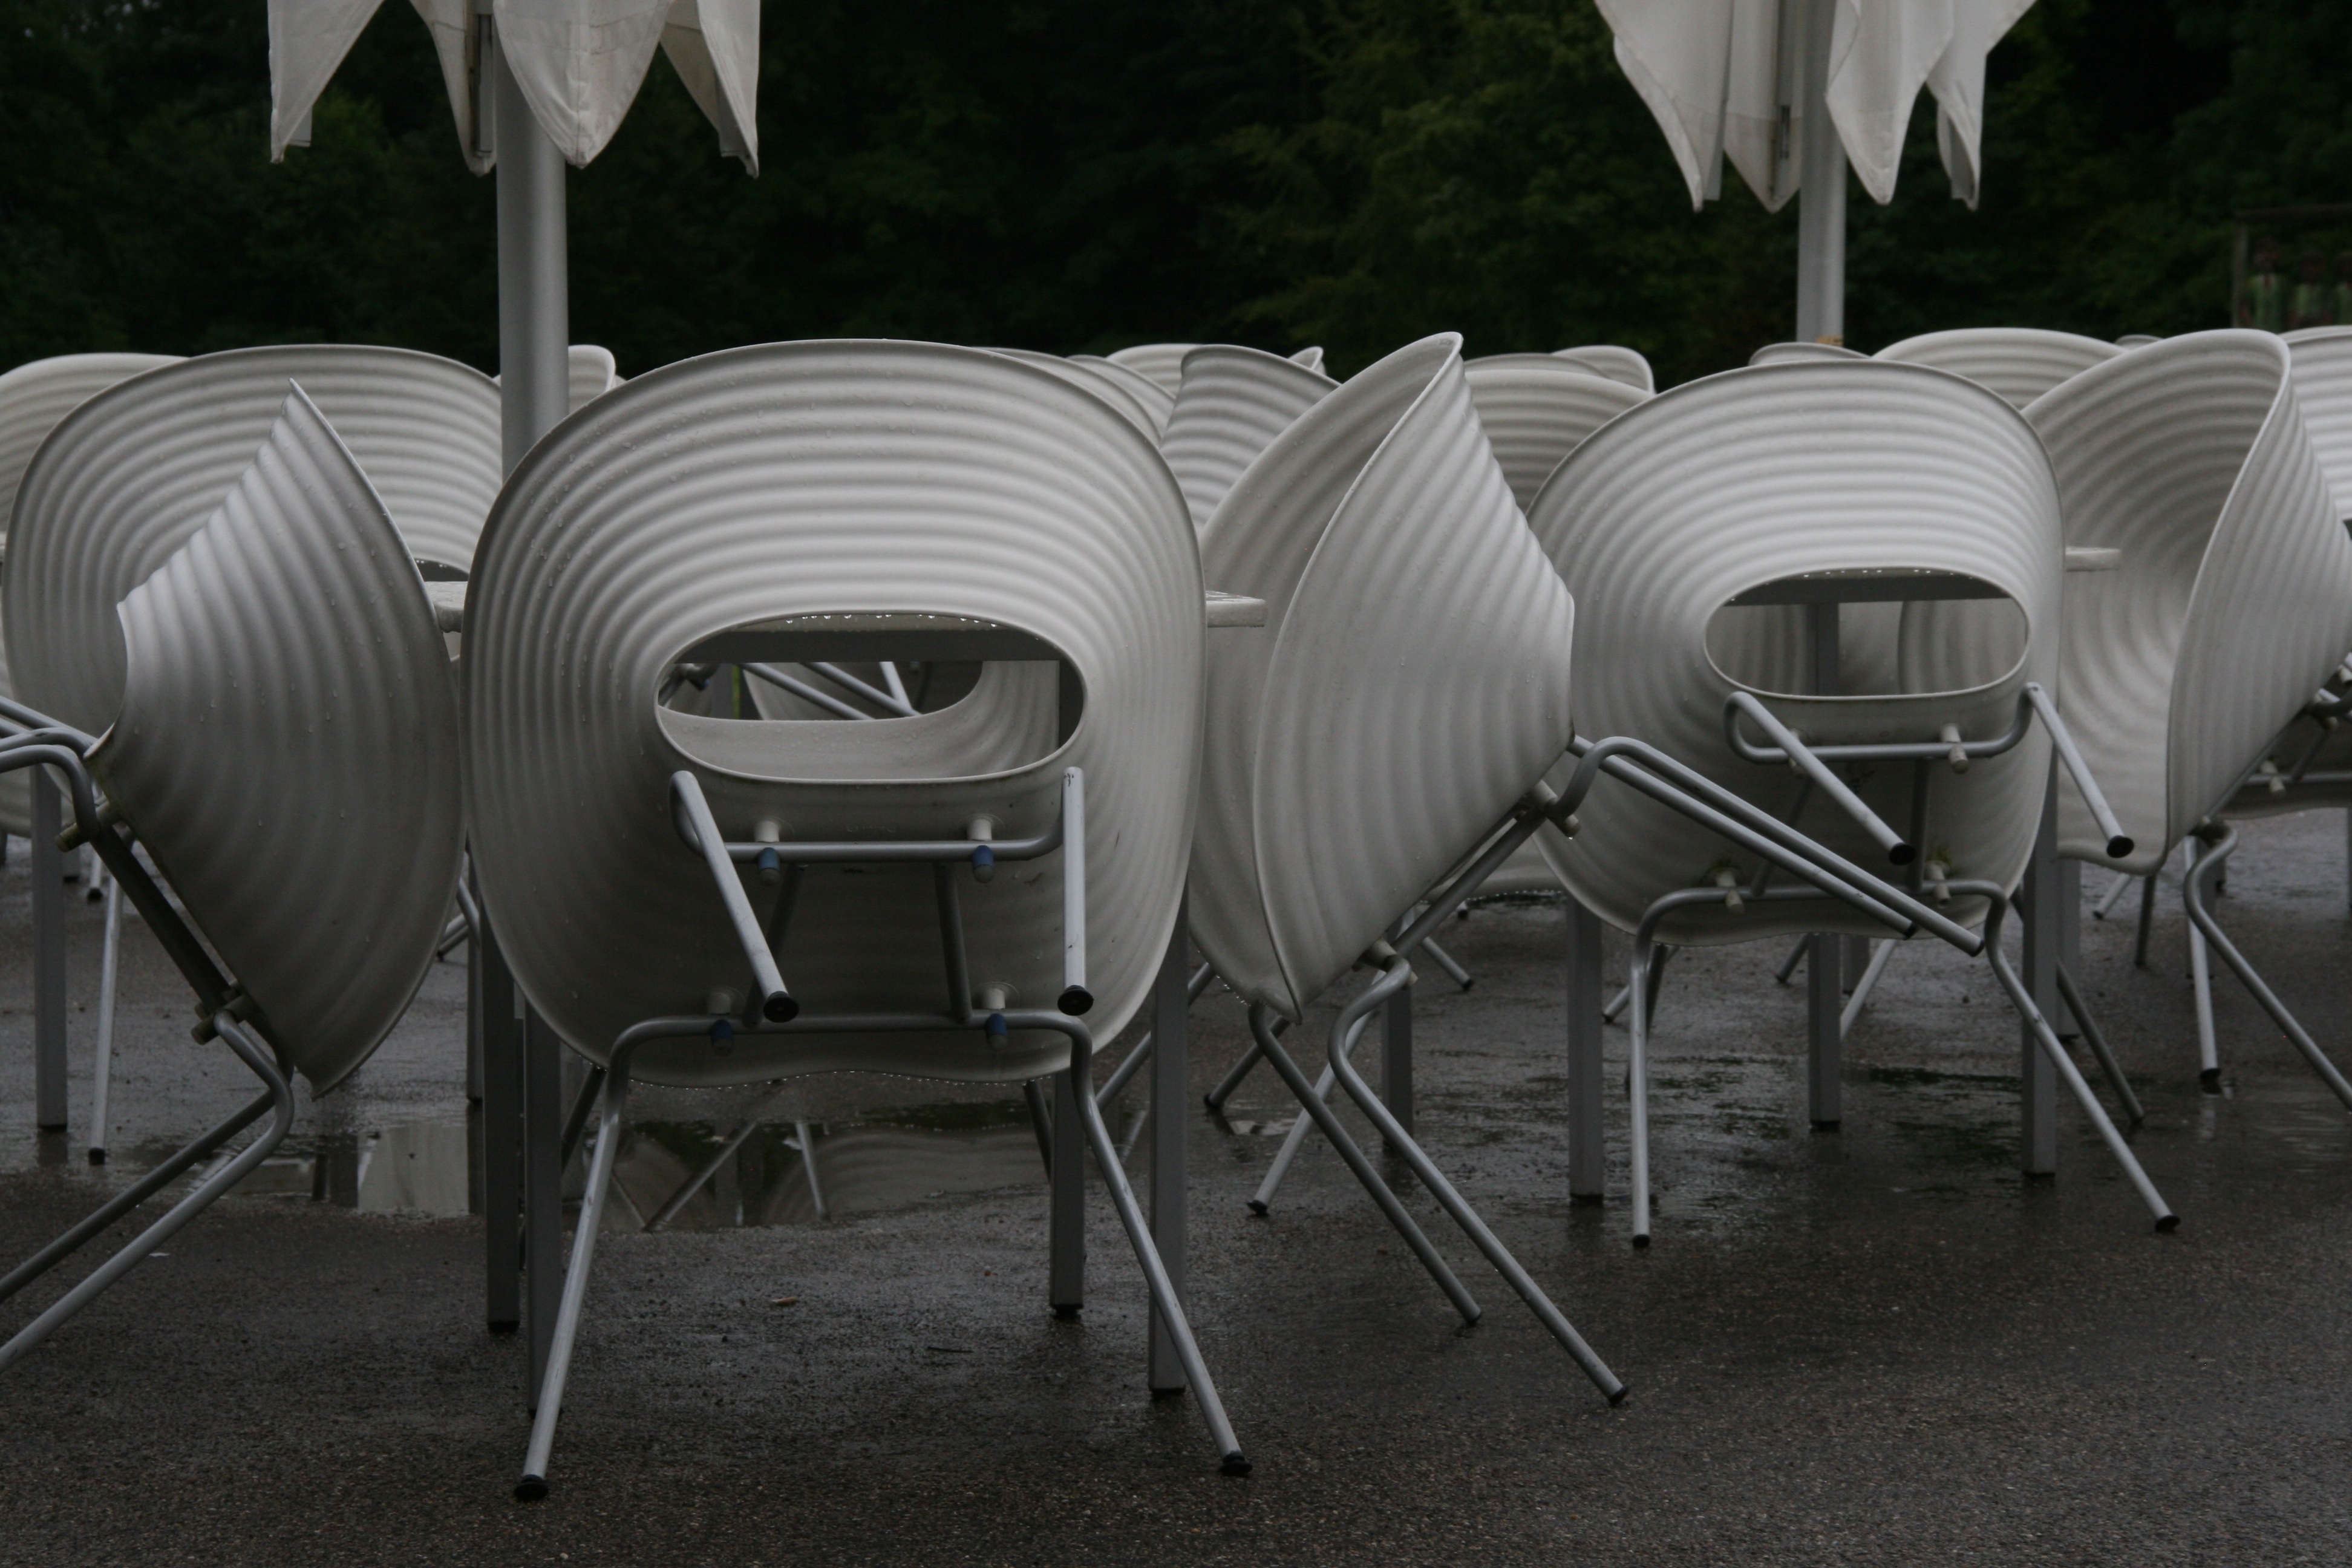
table, wheel, rain, chair, furniture, lighting, tent, chairs, closed, moist, man made object, outdoor structure